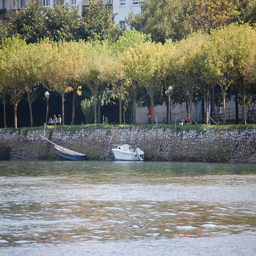
A boat floating on top of a lake next to a shoreline.
A small boat is parked next to a rock wall.
two boats are tied to the side of the river
there is a small speed boat next to a wall
Two small boats docked near a busy trail.